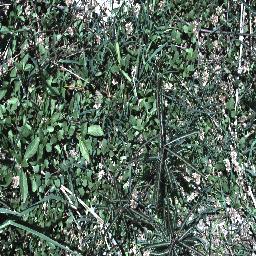
Label: parkinsonia